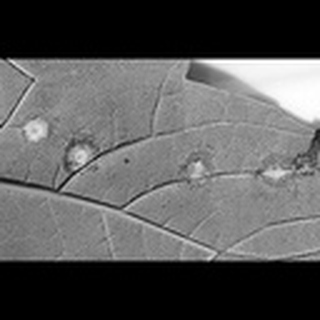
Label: cotton_target_spot